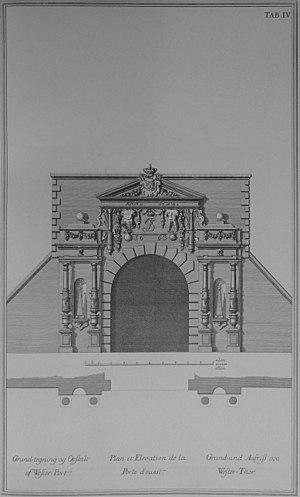
Plan et Elevation de la Porte d'ouest